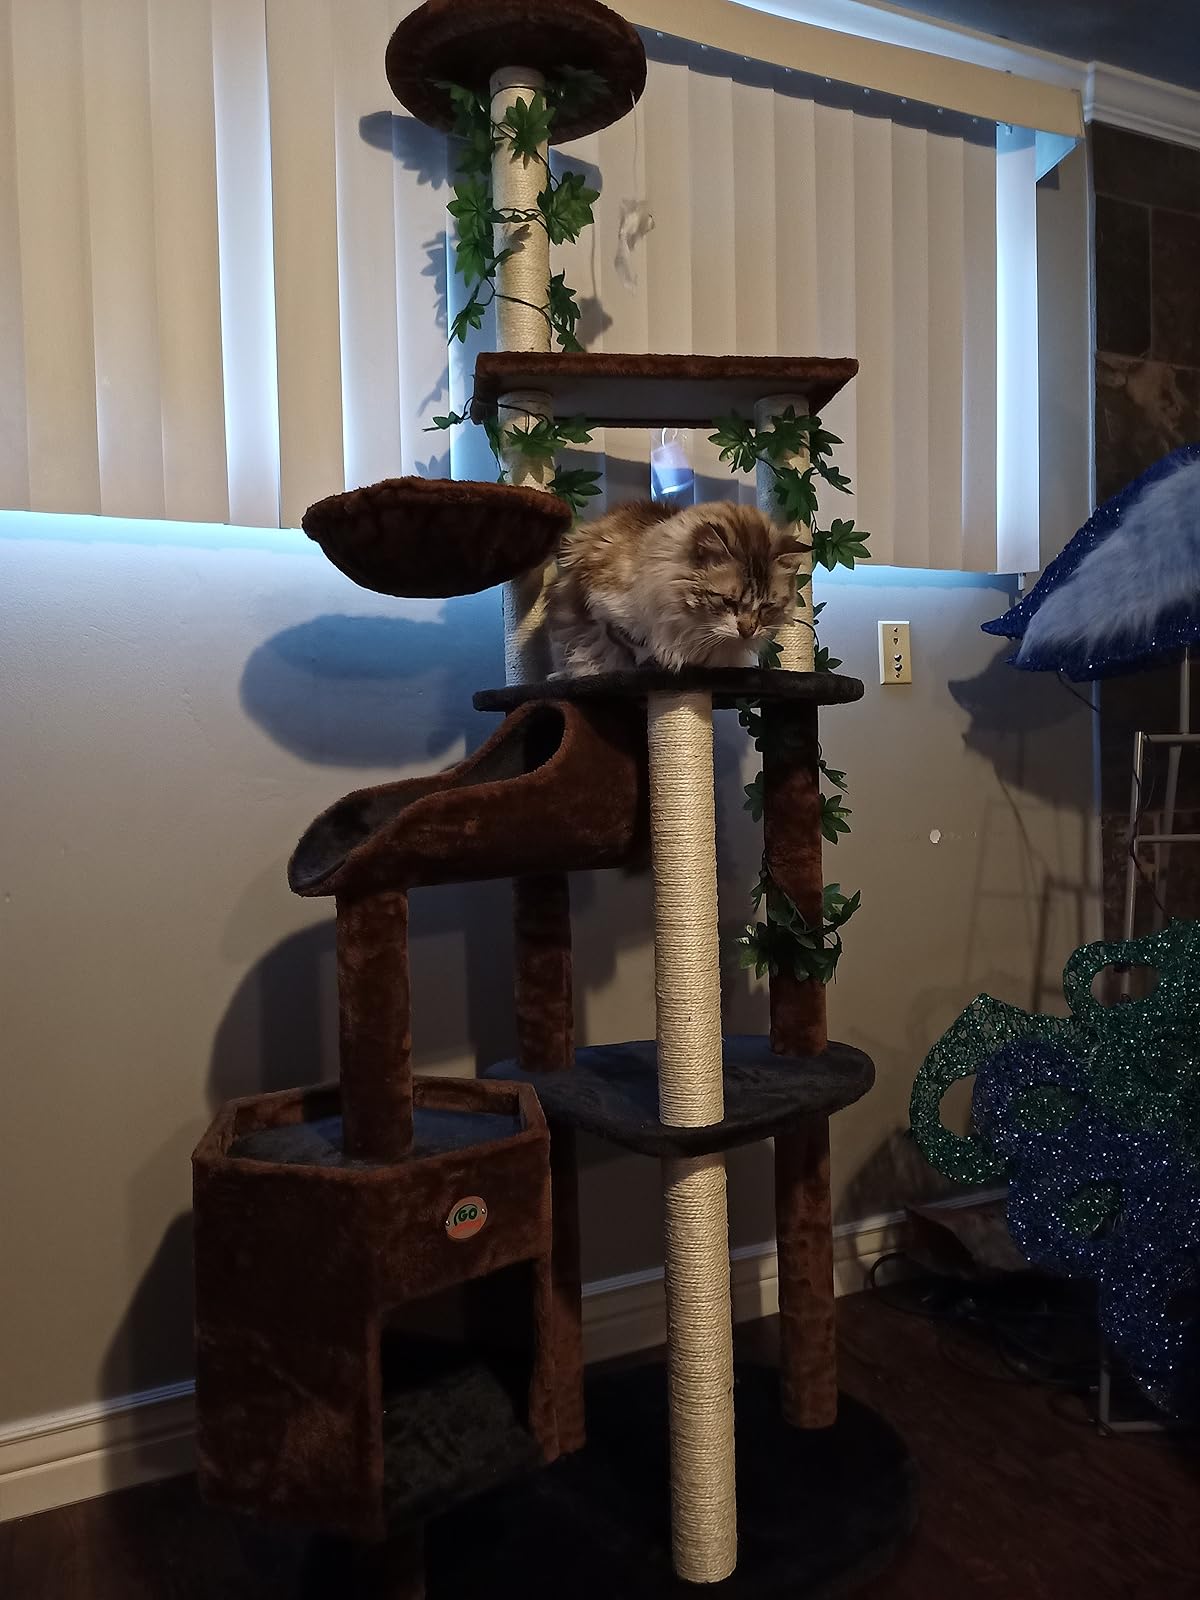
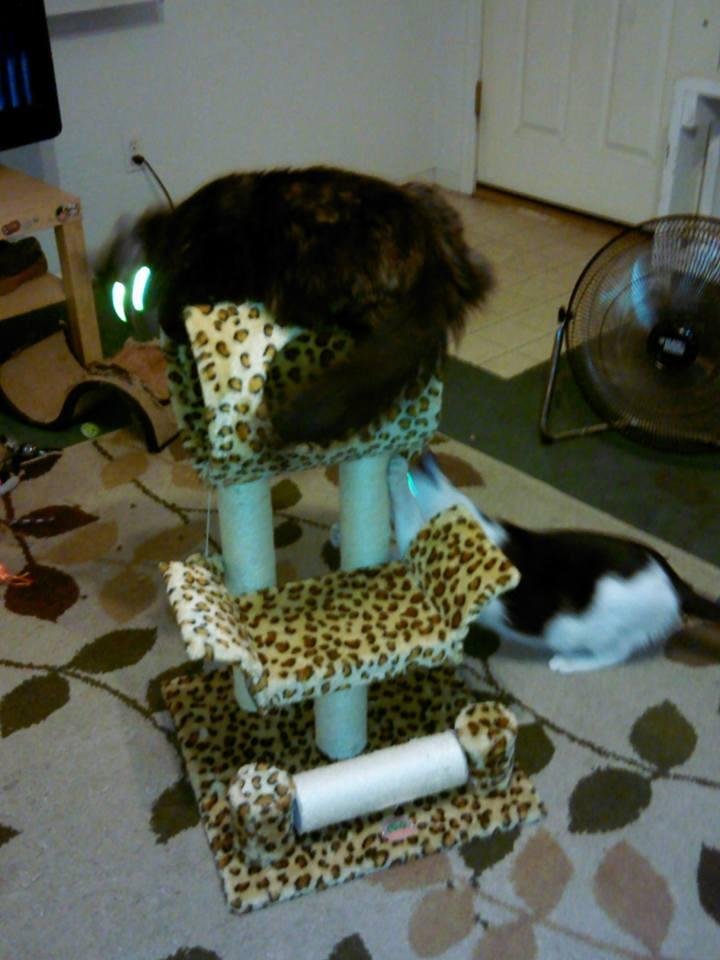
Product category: items_cat tree
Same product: no